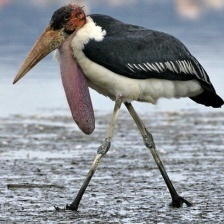
Species: MARABOU STORK
Scientific name: LEPTOPTILOS CRUMENIFER
ImageNet parent category: white_stork